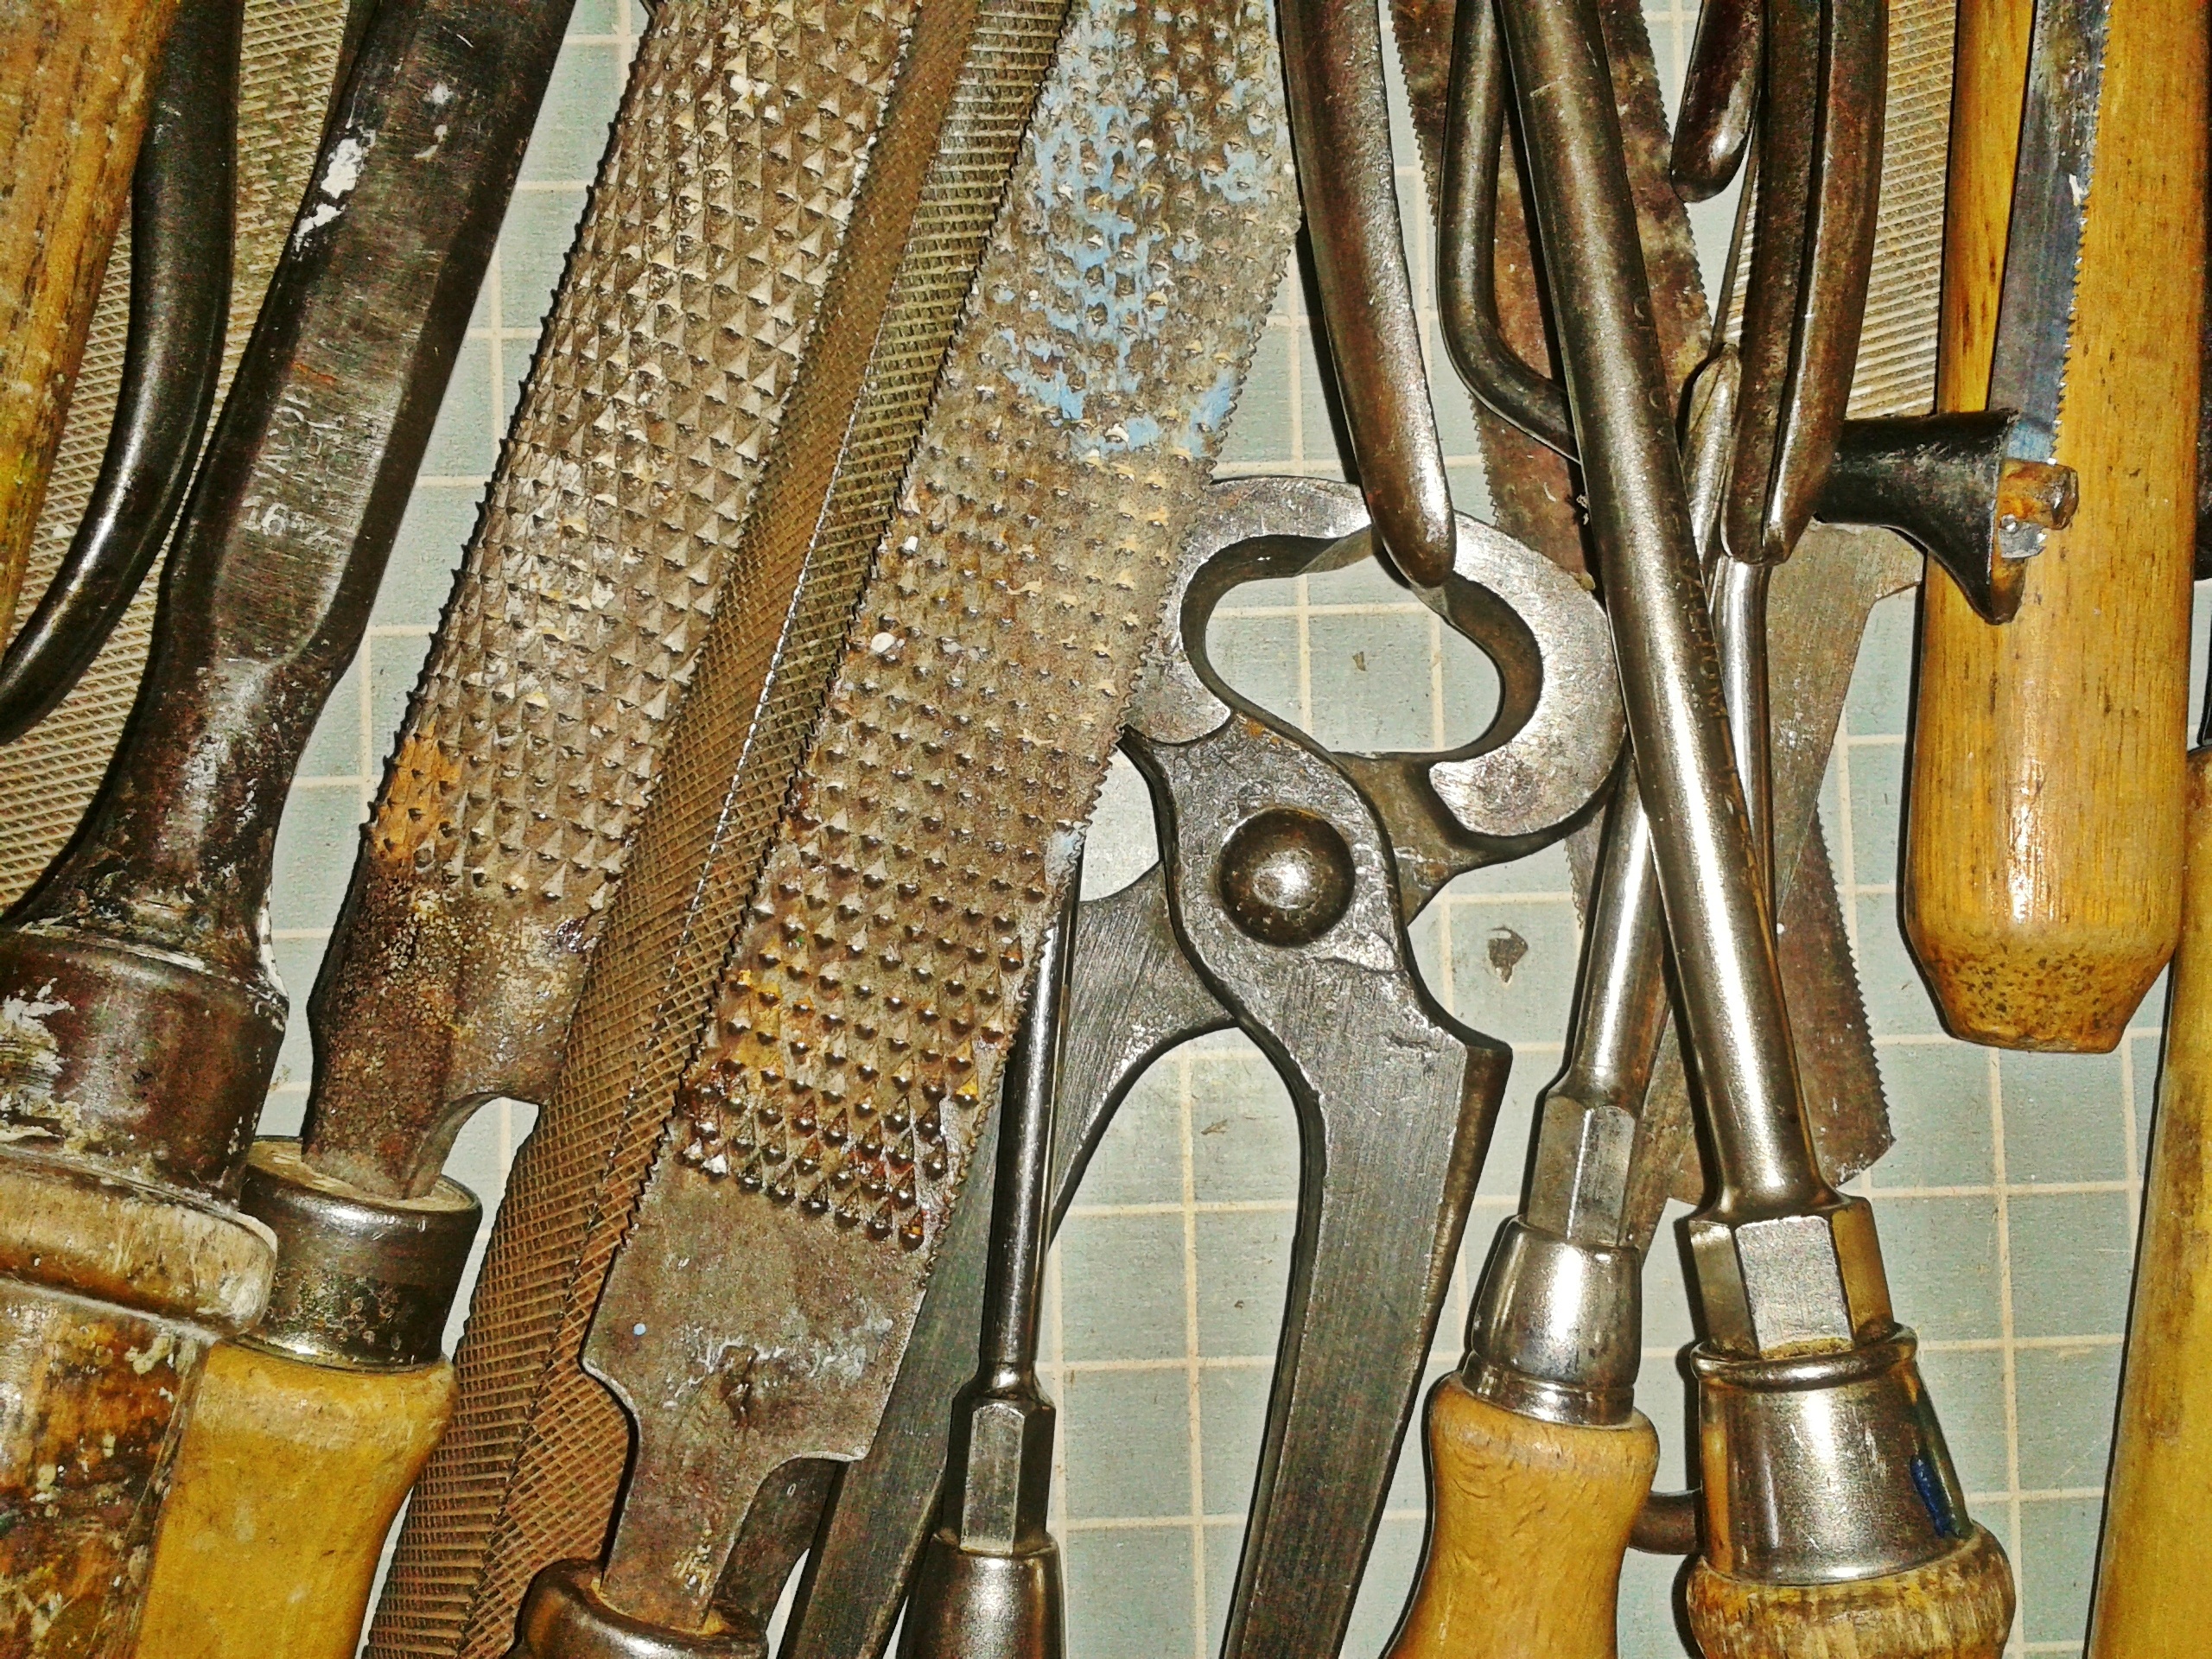
wood, tool, workshop, metal, craft, musical instrument, storage, close up, tools, pliers, iron, works, carving, screwdriver, files, craftsmen, screwdrivers, faceplate, chisel, odds and ends, ancient history, string instrument, tool box, plucked string instruments, tool drawer